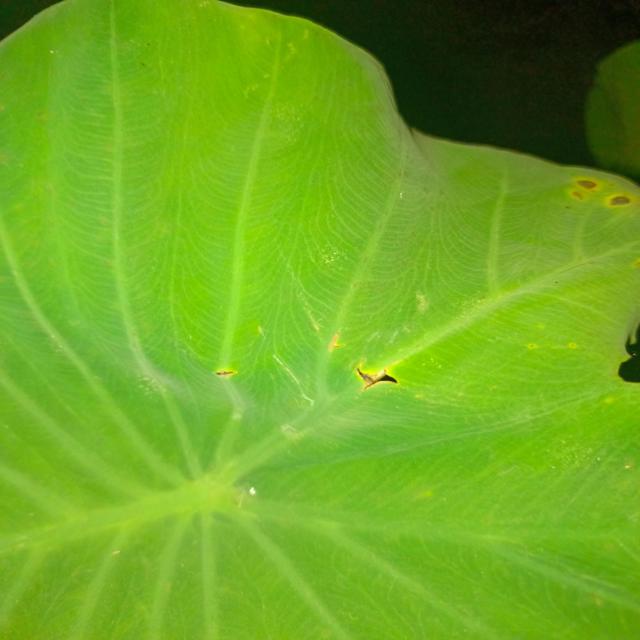
Label: Mid_Blight